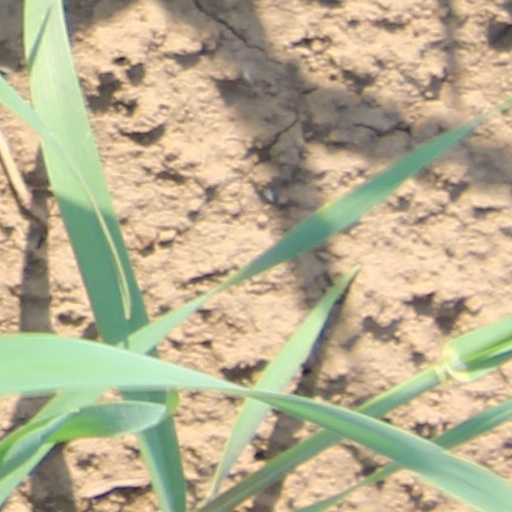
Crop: wheat